Rio Tinto Company Limited

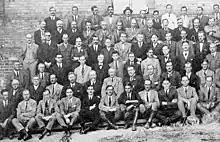
RTC executives and engineers at Minas de Riotinto, c. 1930

Meanwhile, the town councils tried to prohibit these procedures. But the government, influenced by the Company and conservative newspapers such as "La Provincia" (which had carried out an almost crusade in favor of mining) systematically repealed all municipal laws against the "teleras".